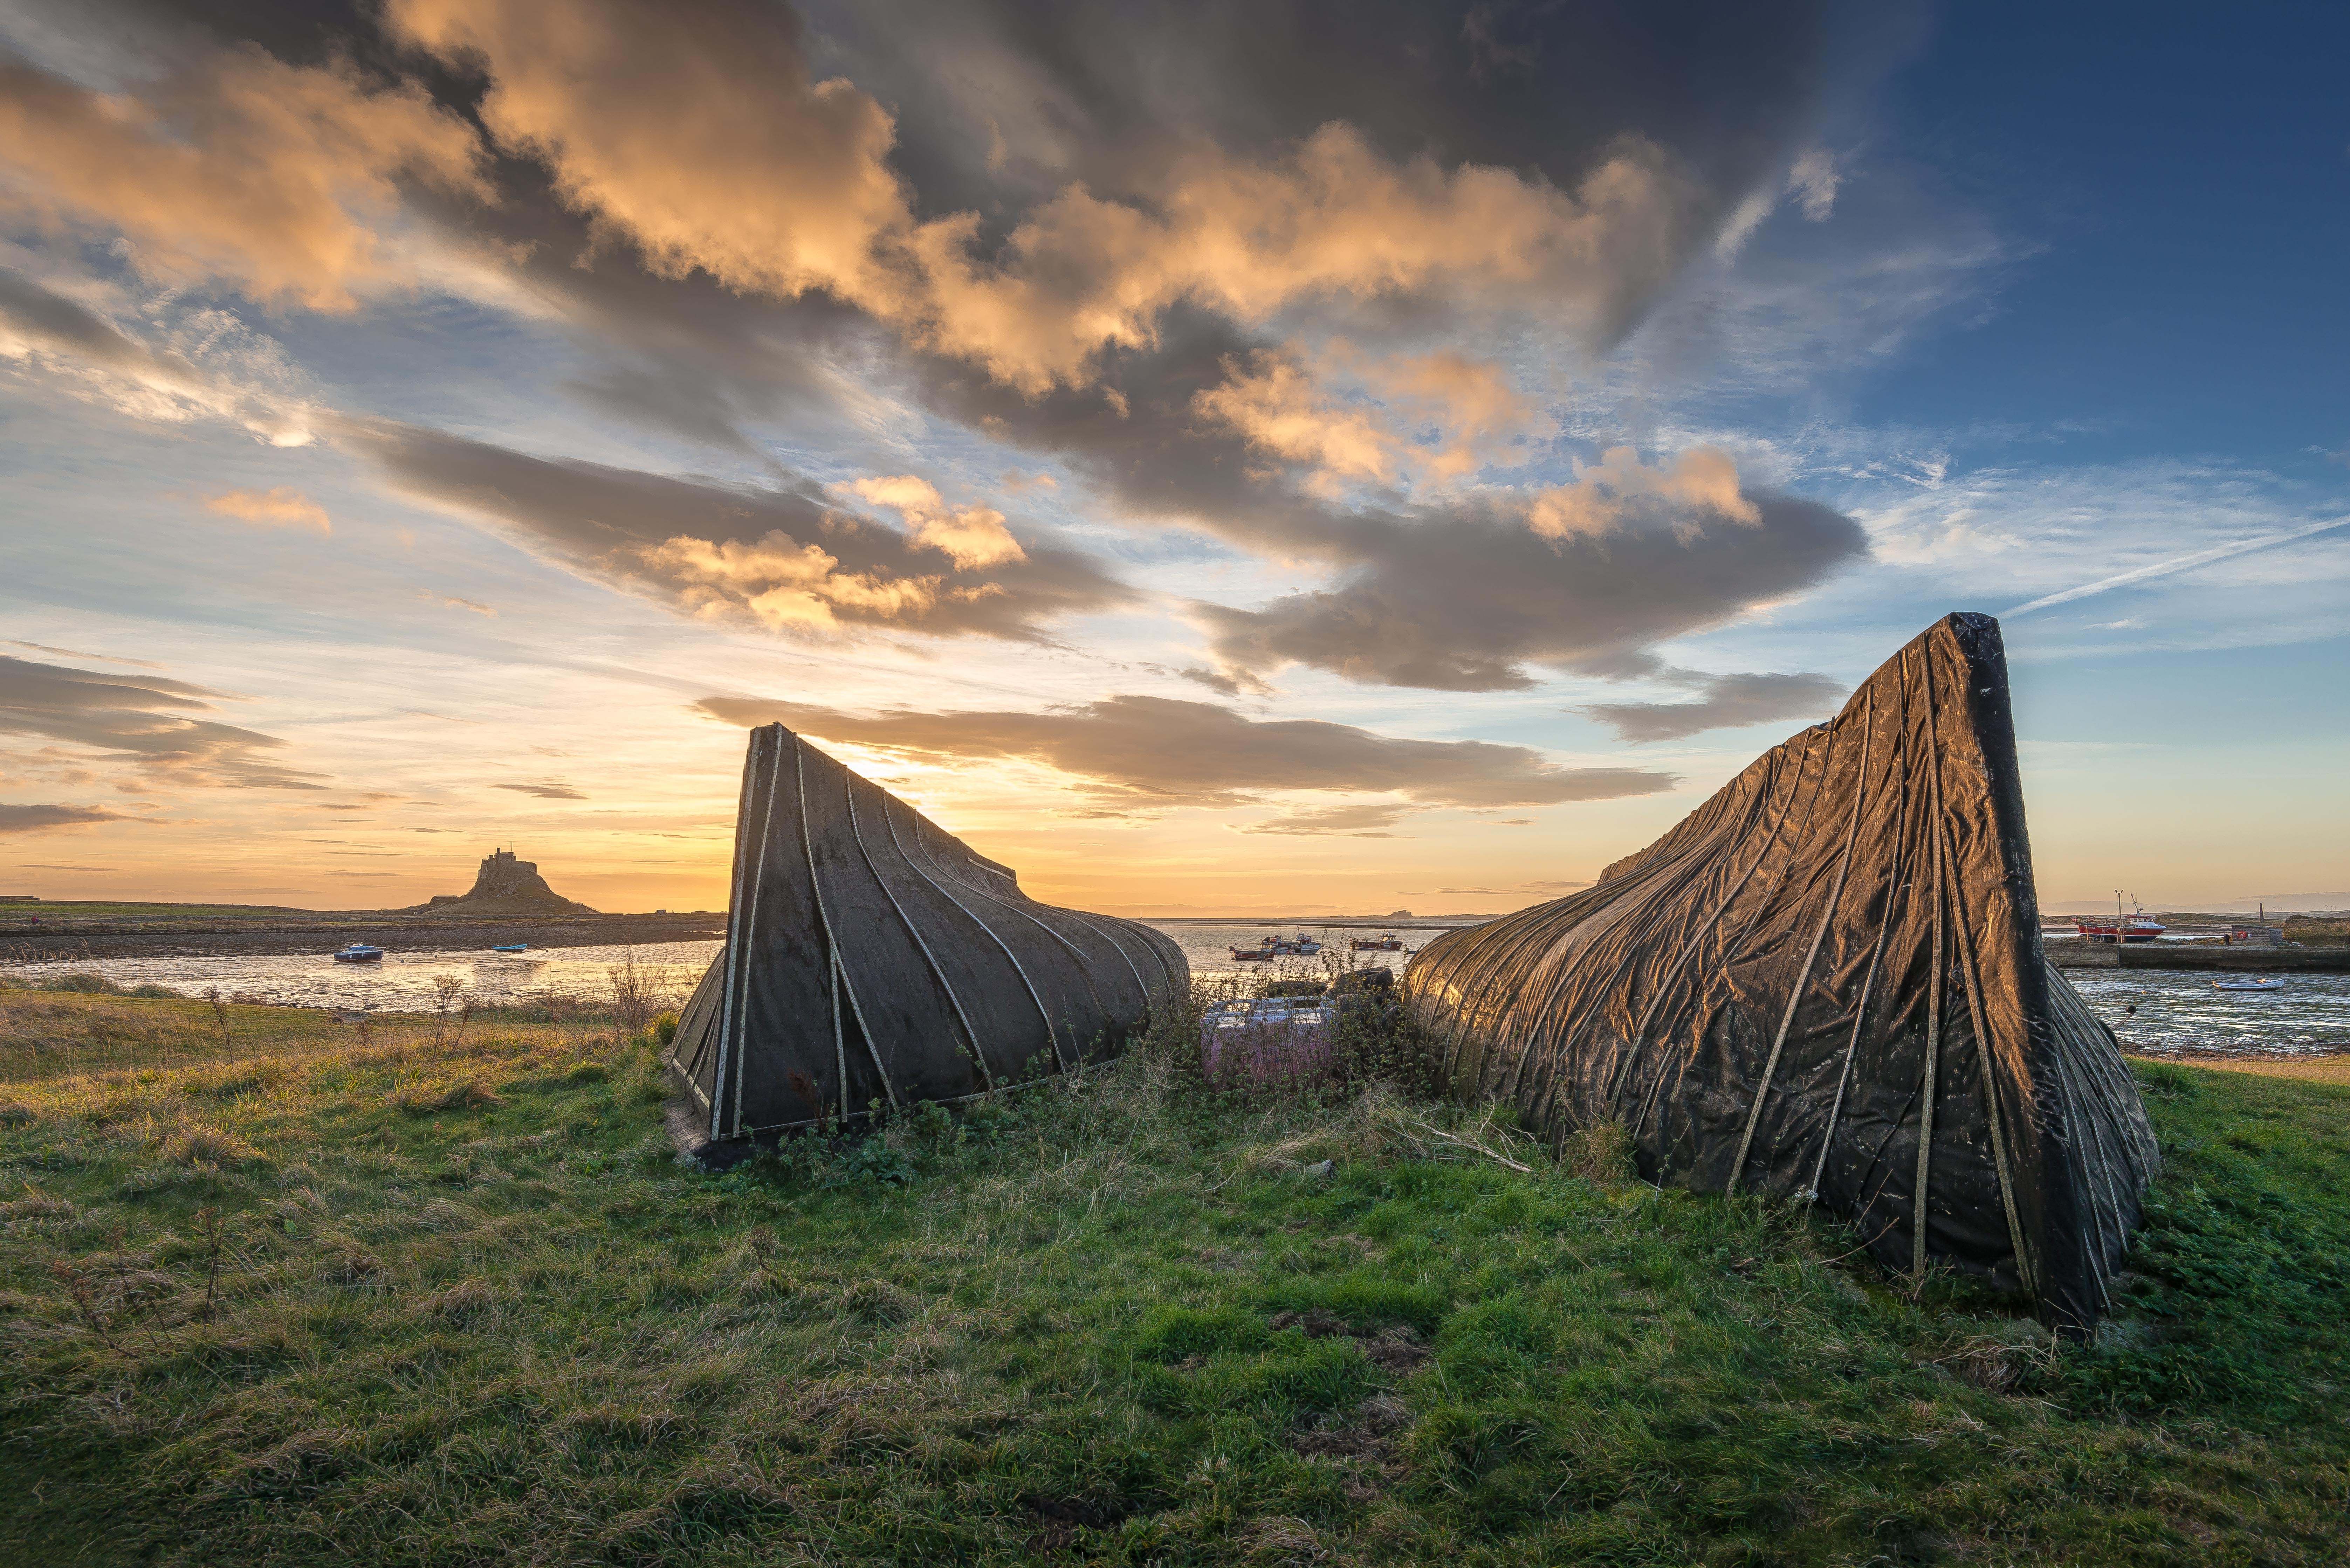
landscape, sea, coast, nature, rock, horizon, wilderness, mountain, cloud, sky, sunrise, sunset, prairie, sunlight, morning, hill, seaside, evening, seascape, island, castle, nikon, england, clouds, boats, plateau, d800e, northumberland, northeast, holyisland, 1635, rural area, geographical feature, mountainous landforms